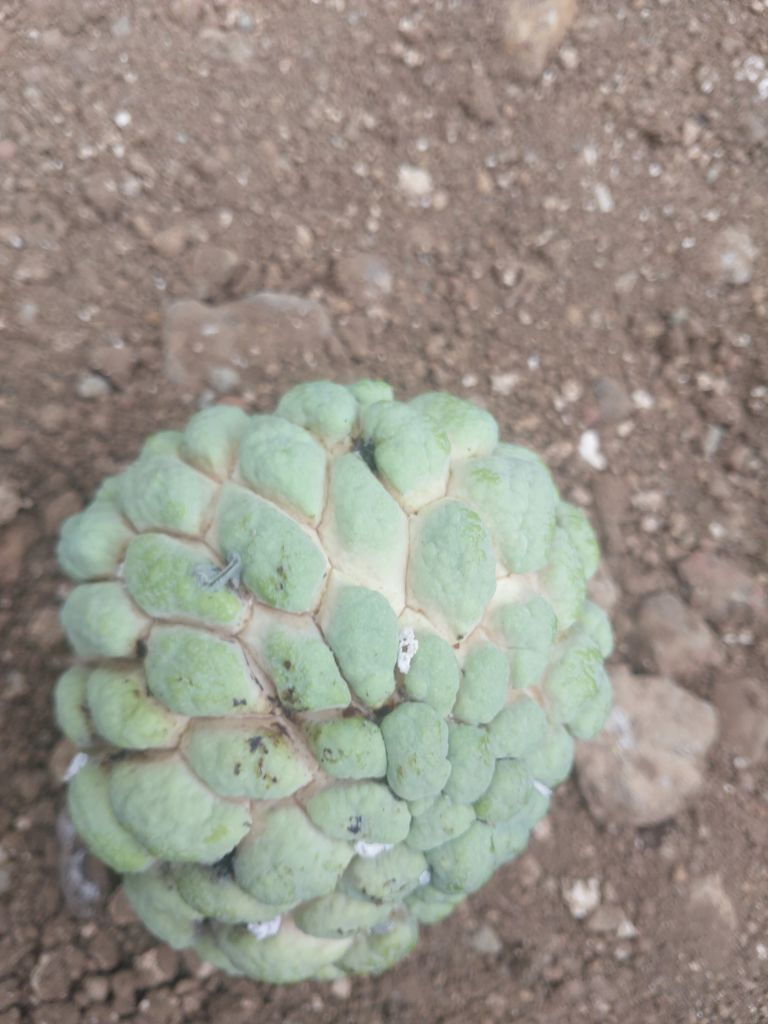
Disease label: Athracnose